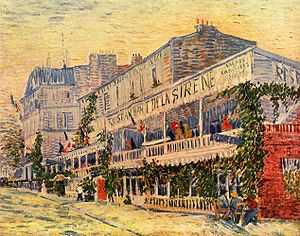
Asnières-sur-Seine / Administration / Borgmestre
Asnières, som skildret af Vincent van Gogh.
Asnières-sur-Seine er en fransk kommune og by i departementet Hauts-de-Seine i regionen Île-de-France. Den har ca. 84.000 indbyggere, ligger nordvest for Paris og indgår i Paris' storbyområde. På fransk kaldes indbyggerne Asniérois.